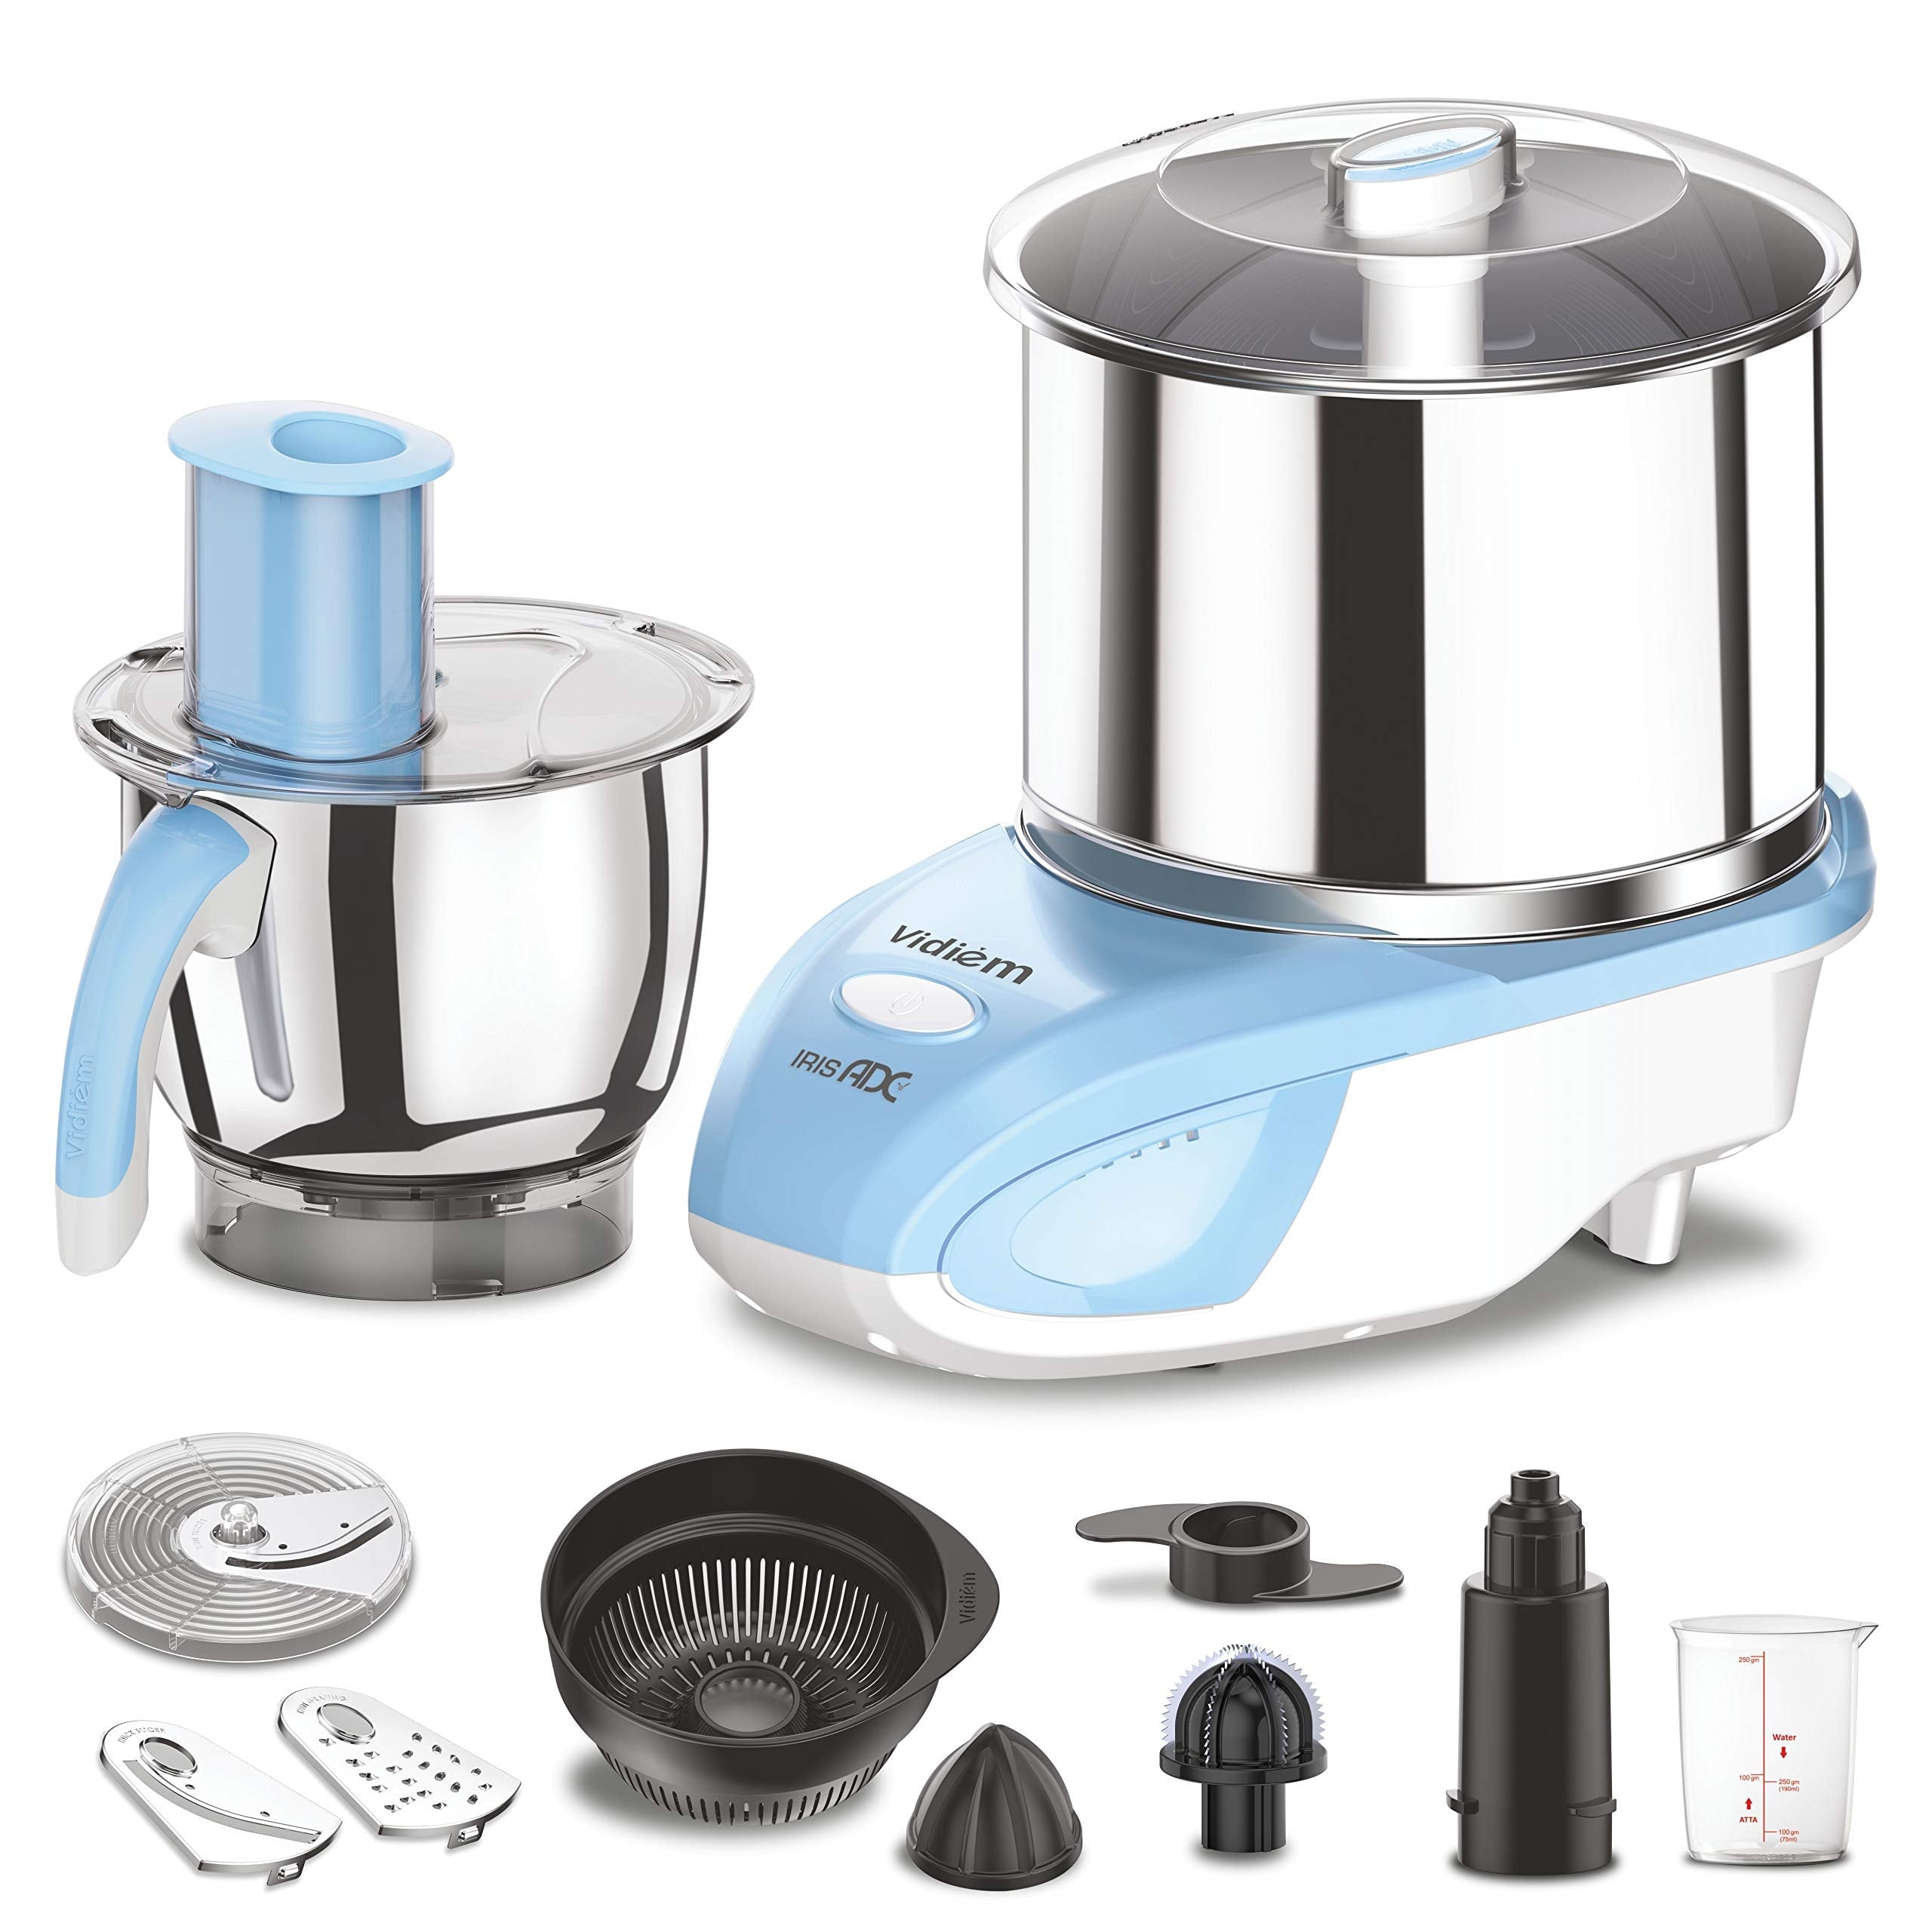
Vidiem IRIS ADC wet grinder ST 327 A (White & Blue) | Wet grinder 2 litre with 1 mult chef jar for slicing, atta kneading, citrus juicing, coconut scrapping & grating | 5 Years Warranty
Brand: Vidiem Color: White and Powder Blue Features: ✅ Vidiem IRIS ADC - Your All Day Companion - Grinding, Grating, Thick & Thin Slicing, Coconut Scrapping , Atta Kneading, Citrus Juicing… 2 Litre Stainless Steel Multi Chef with Polycarbonate Lid. ✅ 5 Years Warranty on Motor and 2 Years Warranty on Product. ✅ Powerful Maintenance Free 100% Copper Motor with Beltless Direct Drive Gear System ✅ Heavy Gauge Rust Proof Stainless Steel Drum with Precision Machined Stone Base & Extra Wide Stone Rollers for fine & uniform grinding ✅ Quality Guaranteed since 1978 - Maya Appliances was founded in 1978 and manufactured & marketed Kitchen Appliances under the brand name Preethi. The Company successfully migrated the business in 2011 and began a new chapter with innovative Kitchen Appliances under the brand name Vidiem. model number: WG ST 327 A Part Number: WG ST 327 A EAN: 8906091501117 Package Dimensions: 13.1 x 15.0 x 26.3 inches
Brand: Fetch N Buy
Category: Home & Garden > Kitchen & Dining > Kitchen Appliances > Food Grinders & Mills > Food Grinders